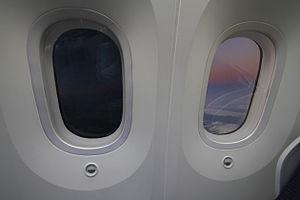
L'électrochromisme est la propriété démontrée par certaines espèces chimiques de changer de couleur de manière réversible lorsqu'une charge électrique leur est appliquée, et ce durant un temps court. Ce changement de couleur est en lien avec le phénomène d'oxydo-réduction. La réversibilité est obtenue lors de l'inversion de la polarité de la tension. L'électrochromisme bénéficie d'un effet mémoire, c'est-à-dire que la couleur obtenue reste la même y compris lorsque la source de tension est déconnectée.